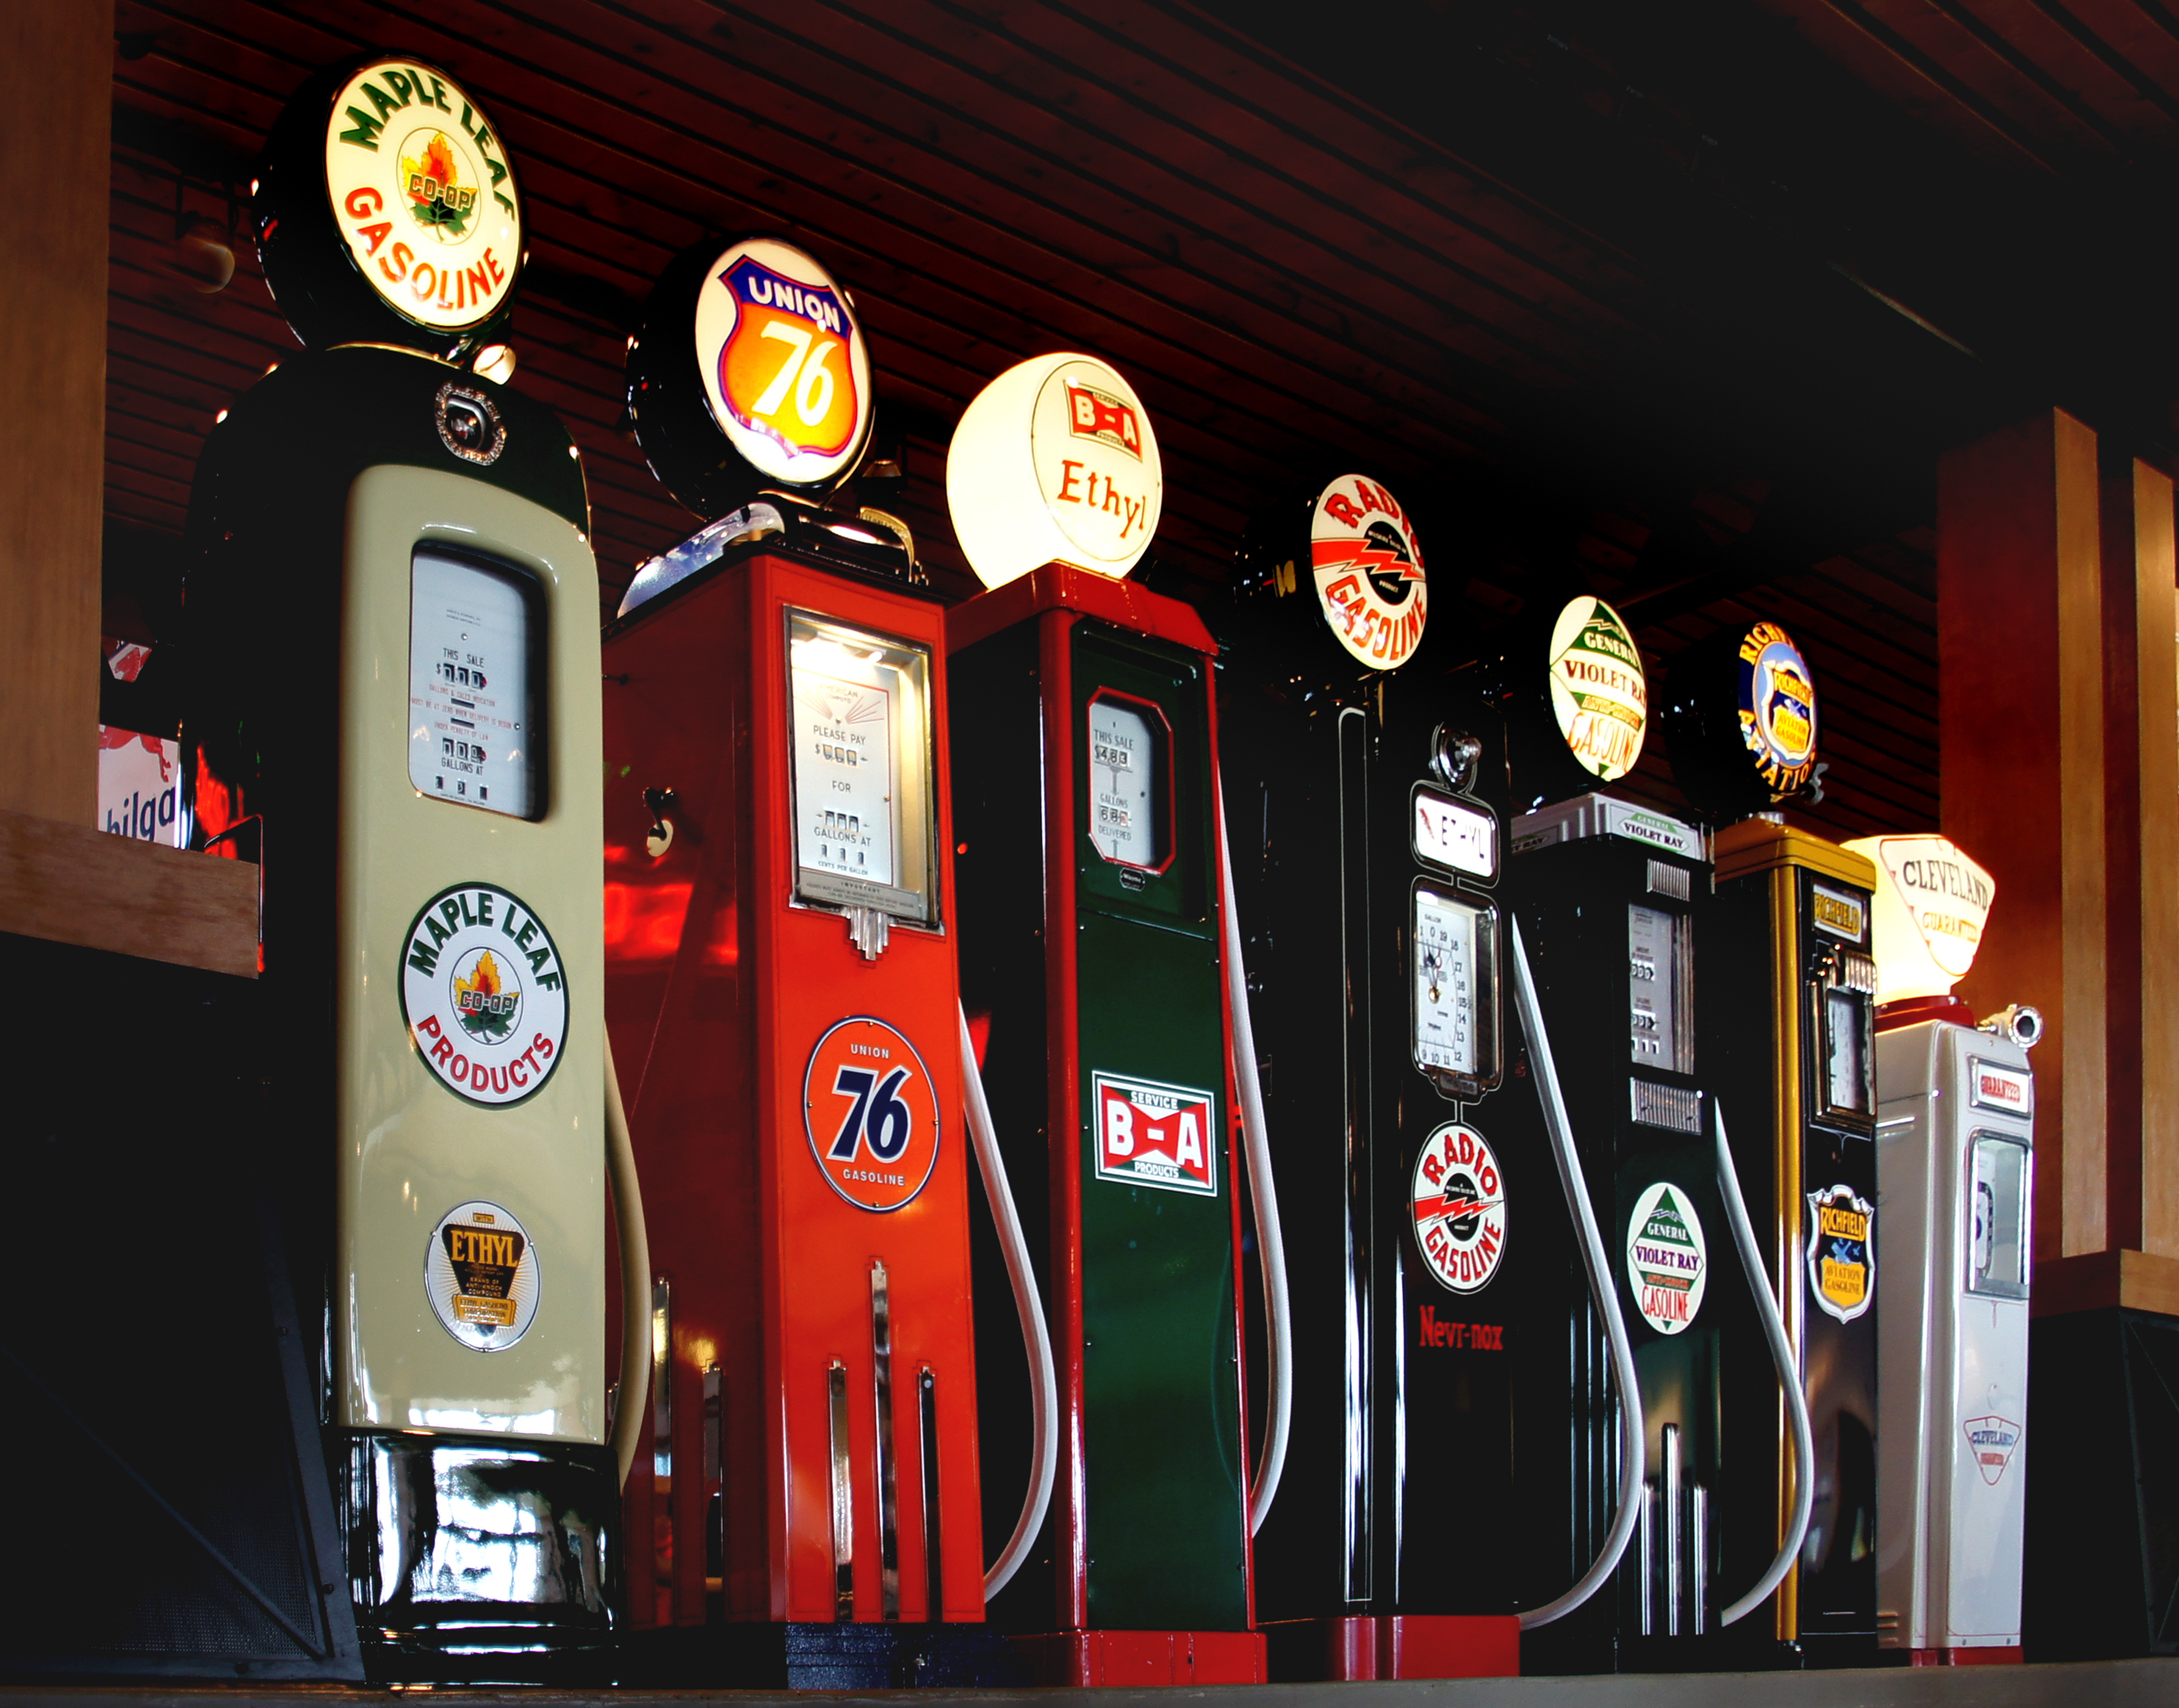
museum, drink, brand, motor, liqueur, carshow, cardisplays, gaspumps, carmuseum, petrolpumps, americanluxarycars, fuelpumps, oldfuelpumps